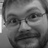
Emotion: happy